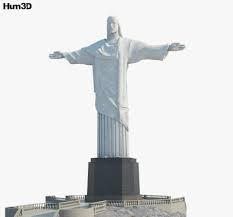
Landmark: Christ the Reedemer